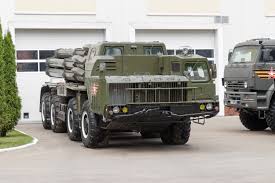
Label: BM-30